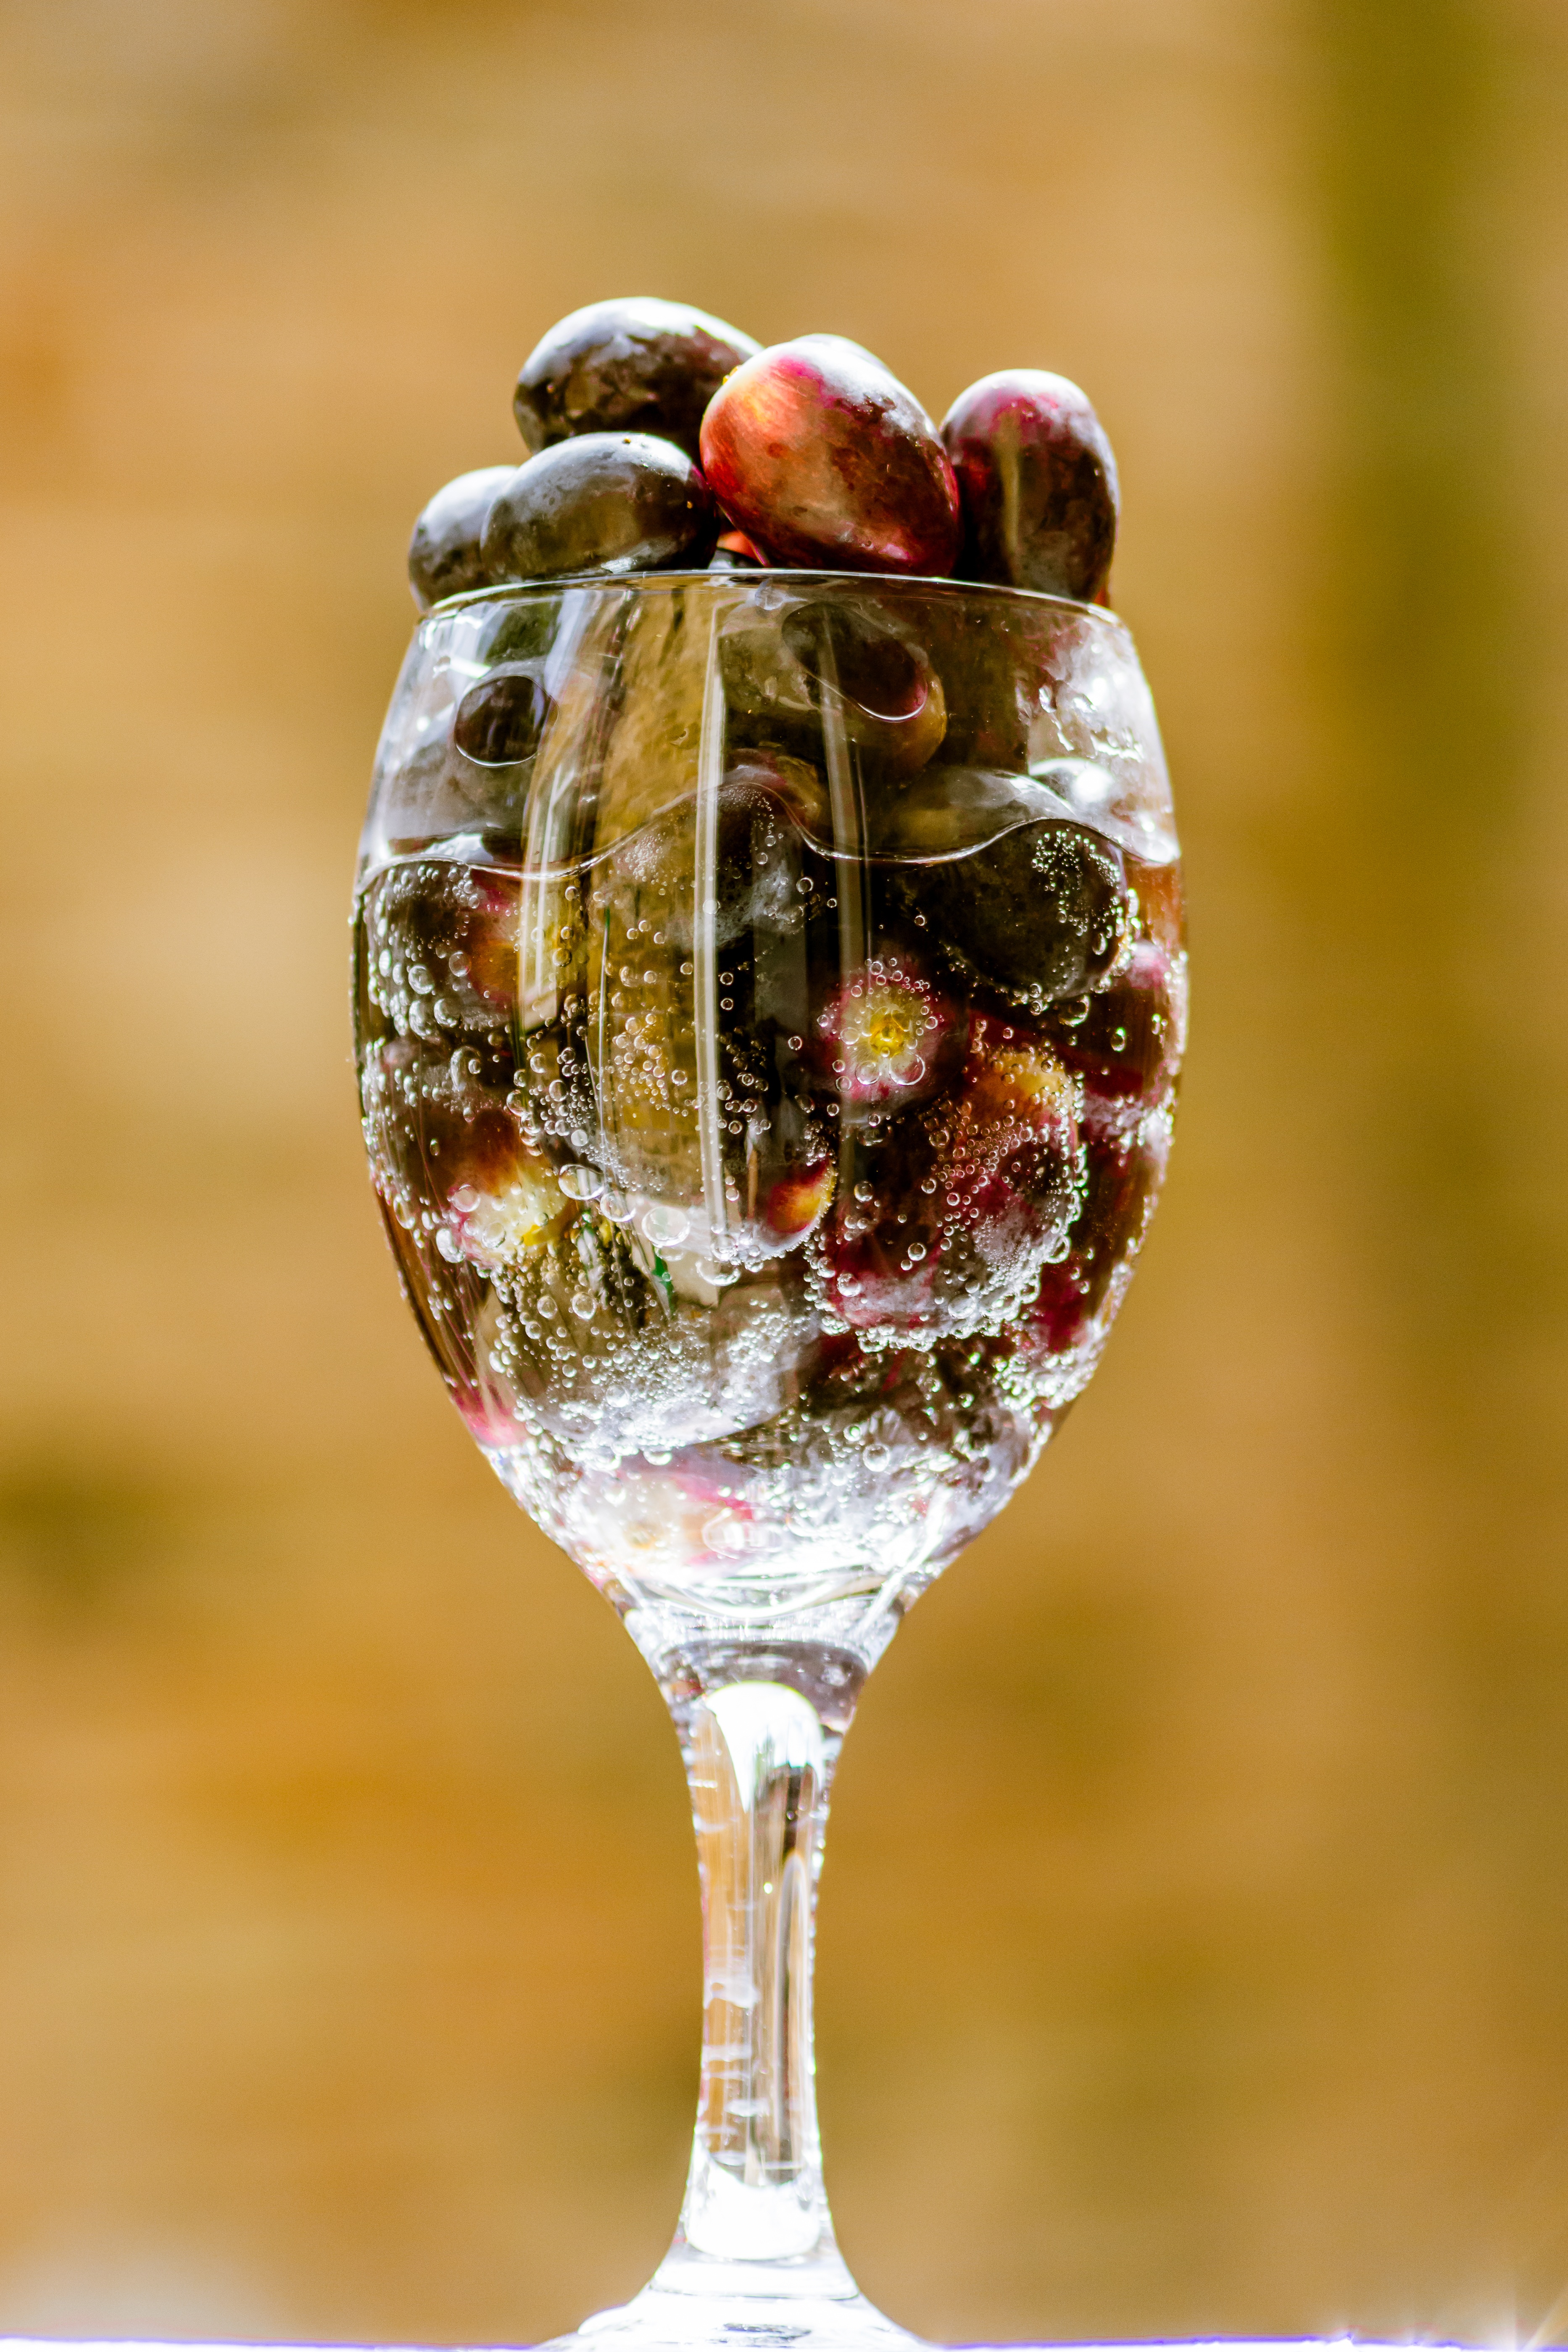
water, nature, cold, liquid, plant, vine, vineyard, bunch, wine, white, fruit, berry, sweet, leaf, glass, summer, bar, celebration, ripe, ice, decoration, food, green, red, harvest, produce, crop, tropical, natural, autumn, fresh, beverage, drink, black, agriculture, juicy, healthy, dessert, cream, delicious, season, alcohol, cocktail, strawberry, freshness, juice, close up, grapevine, cool, party, grapes, refreshment, soda, winery, organic, refreshing, nobody, macro photography, flavor, distilled beverage